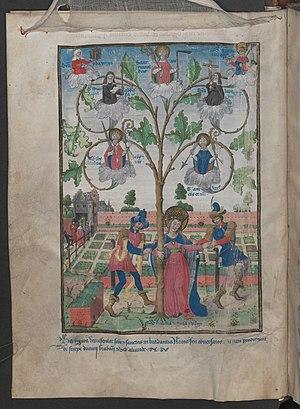
Le Maître de Johannes Gielemans désigne par convention un enlumineur actif à Bruxelles entre 1460 et 1485. Il doit son nom à un manuscrit qu'il a enluminé, écrit par Johannes Gielemans et consacré à des vies de saints du Brabant. Il est aussi appelé parfois Maître de Fernando da Lucena.